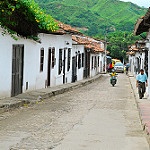
Scene: Outdoor